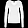
Label: Pullover